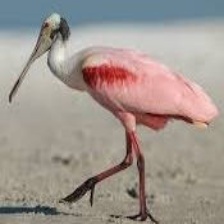
Species: ROSEATE SPOONBILL
Scientific name: PLATALEA AJAJA
ImageNet parent category: spoonbill